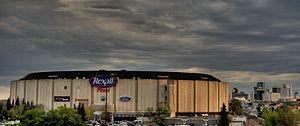
L'édition de la Coupe Canada 1981 est la deuxième du tournoi international de hockey sur glace. Un peu différent de la première édition, après que toutes les équipes se soient affrontées pour décider du classement, les quatre équipes principales jouent les demi-finales. Les deux gagnants, URSS et le Canada, se rencontrent dans la finale où le pays hôte connait un revers 8-1.
Le Rexall Place est une salle omnisports située à Edmonton, dans l'Alberta au Canada.
La Coupe Canada 1984 est le troisième tournoi international de la Coupe Canada de hockey sur glace. La Finlande qui n'a gagné qu'un seul match depuis le début de Coupe Canada est remplacée par l'Allemagne de l'Ouest. L'Allemagne de l'Ouest finit le tournoi avec une fiche de 0-4-1, mais devant la Tchécoslovaquie grâce aux buts pour et contre.